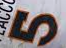
Number: 5